Discovery of nuclear fission

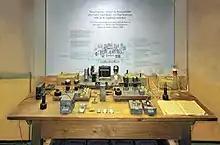
The nuclear fission display at the Deutsches Museum in Munich. The table and instruments are originals, but would not have been together in the same room. Pressure from historians, scientists and feminists caused the museum to alter the display in 1988 to acknowledge Lise Meitner, Otto Frisch and Fritz Strassmann.

Noddack was not the only critic of Fermi's claim. Aristid von Grosse suggested that what Fermi had found was an isotope of protactinium. Meitner was eager to investigate Fermi's results, but she recognised that a highly skilled chemist was required, and she wanted the best one she knew: Hahn, although they had not collaborated for many years. Initially, Hahn was not interested, but von Grosse's mention of protactinium changed his mind. "The only question", Hahn later wrote, "seemed to be whether Fermi had found isotopes of transuranian elements, or isotopes of the next-lower element, protactinium. At that time Lise Meitner and I decided to repeat Fermi's experiments in order to find out whether the 13-minute isotope was a protactinium isotope or not. It was a logical decision, having been the discoverers of protactinium."